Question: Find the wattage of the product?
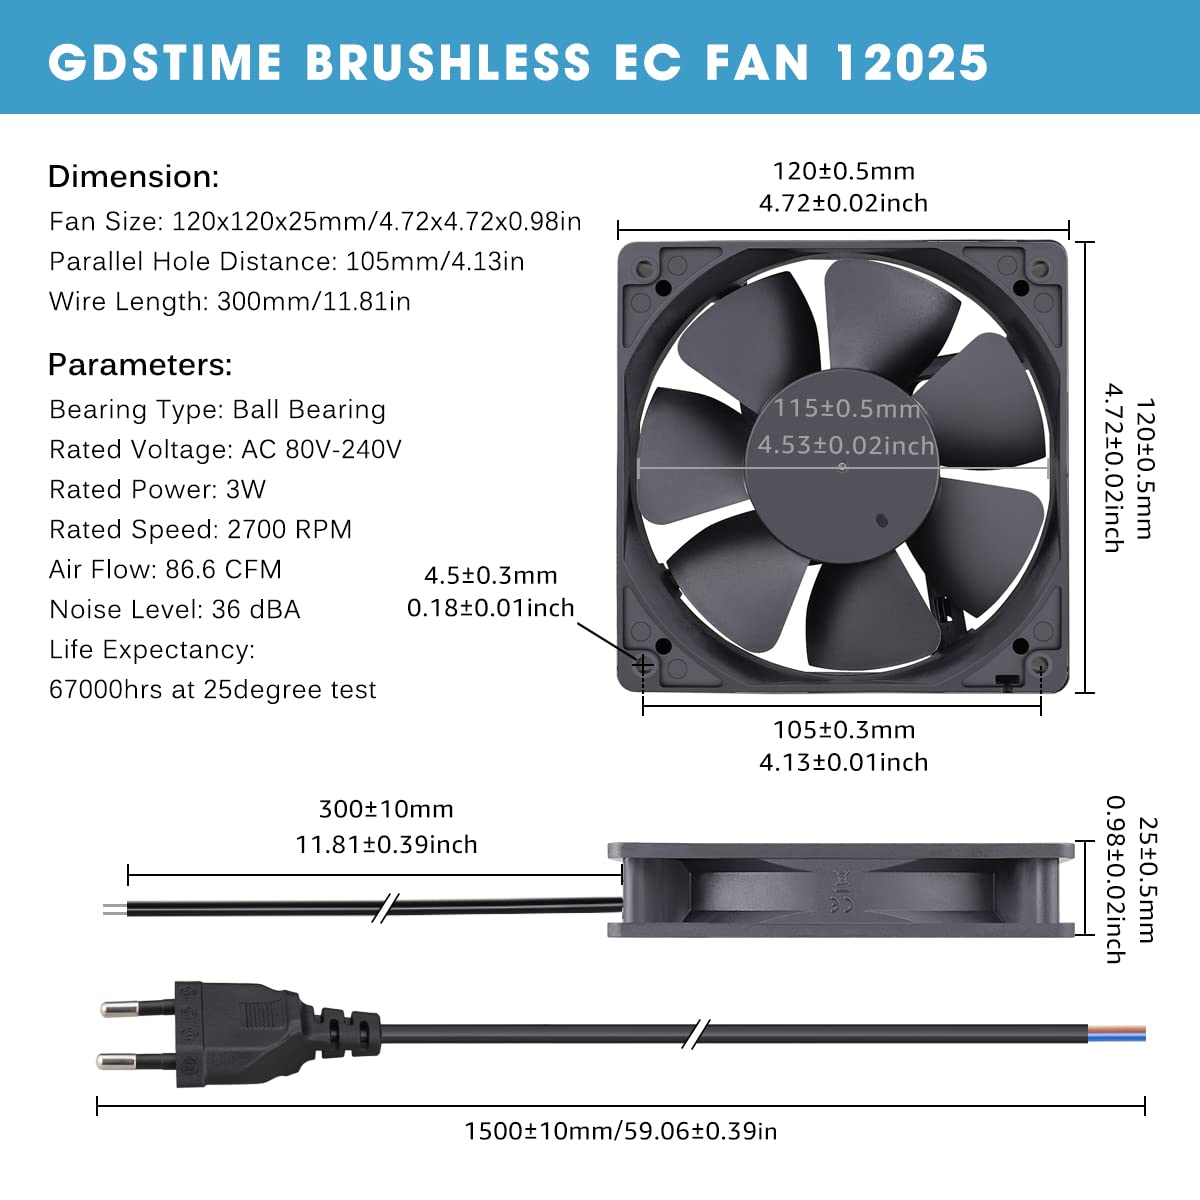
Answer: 3.0 watt